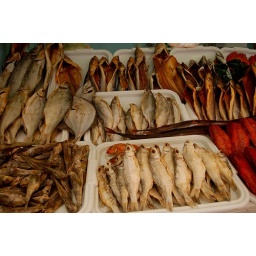
Popular dry fish in the local market